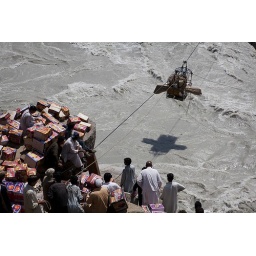
Distributie van hulpgoederen in Pakistan door de SHO